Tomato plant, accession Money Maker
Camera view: horizontal (90 deg, fisheye); turntable rotation: 270 degrees
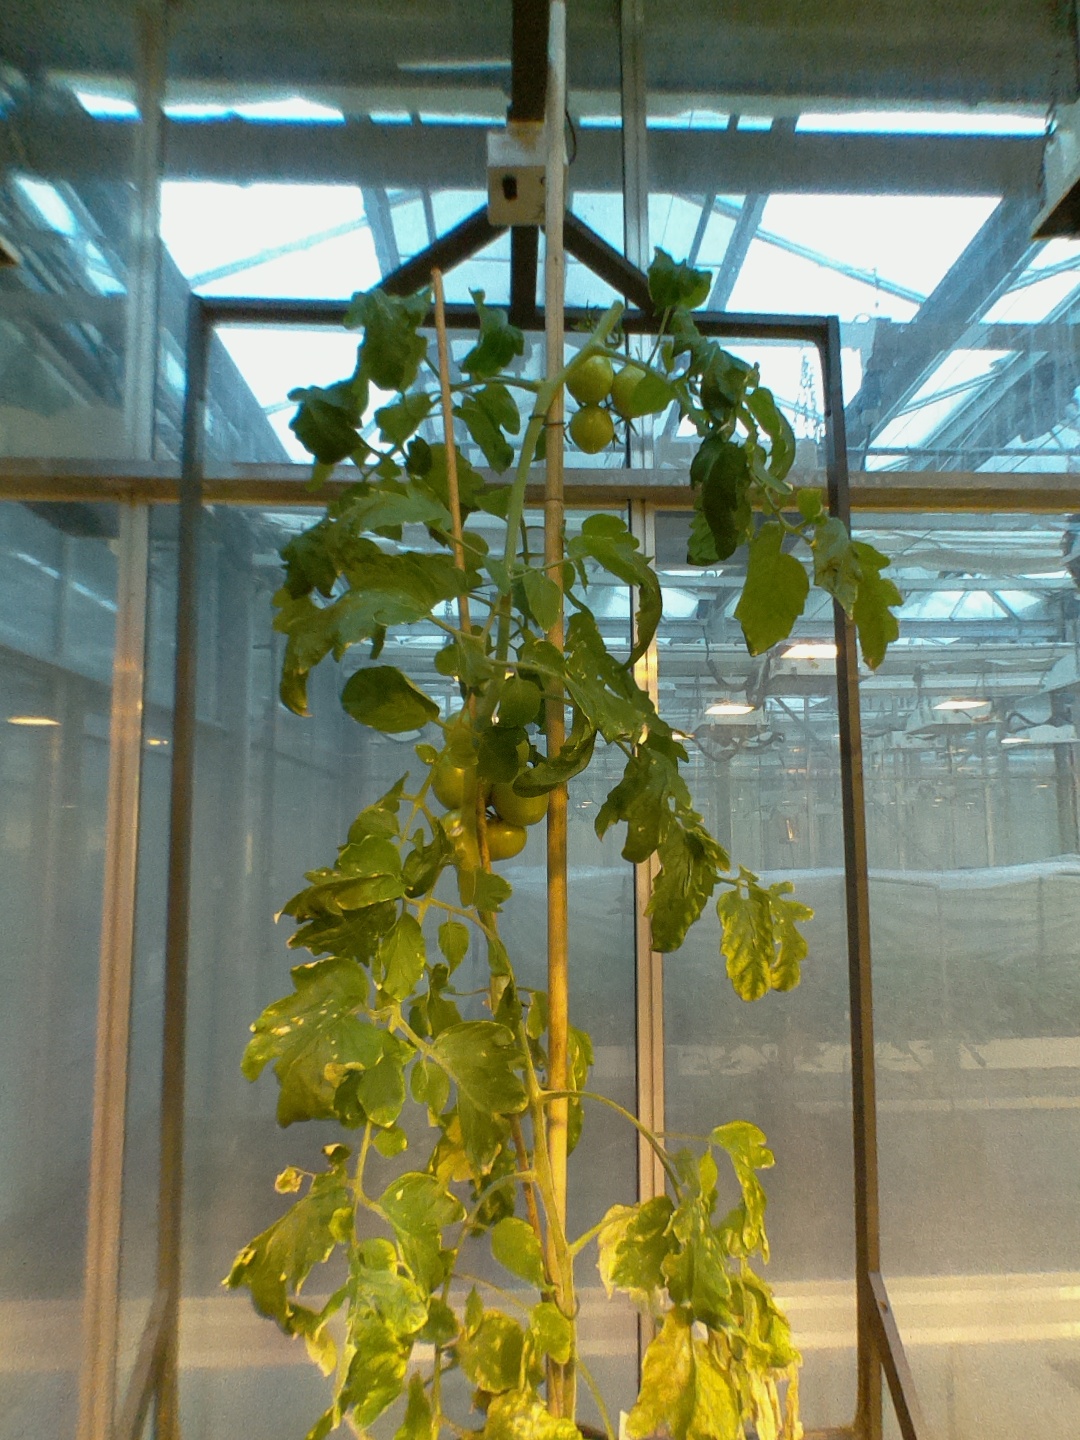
BBCH growth stage 78: 80% -90% of final fruit size